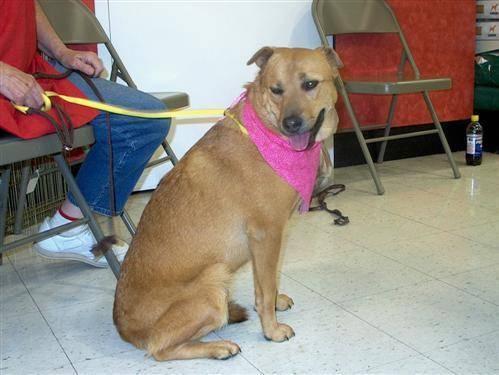
dog